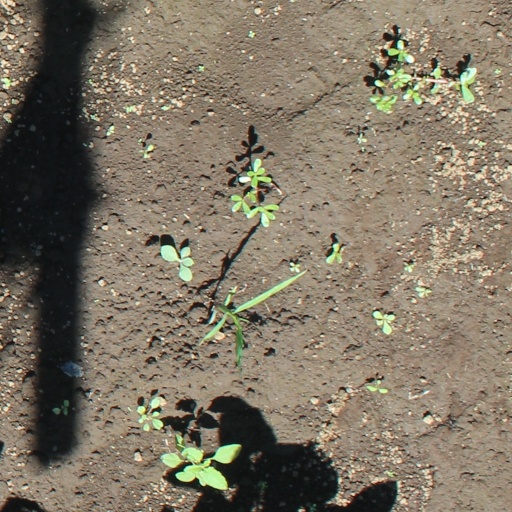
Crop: soybean